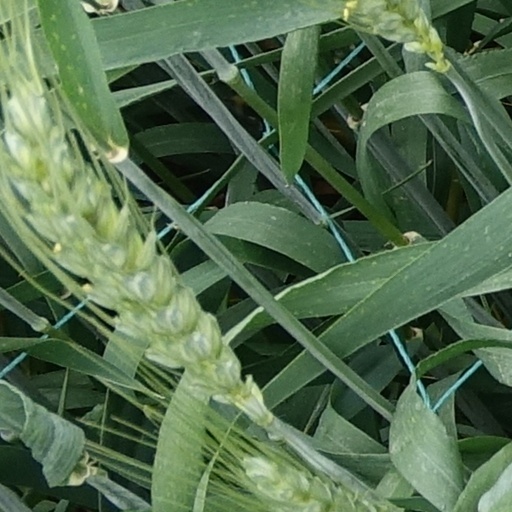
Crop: wheat